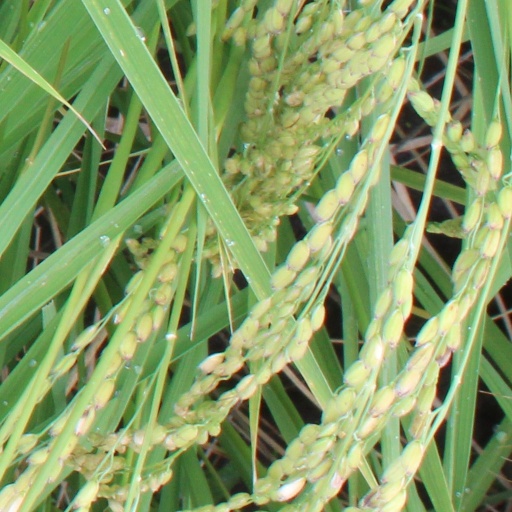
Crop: rice